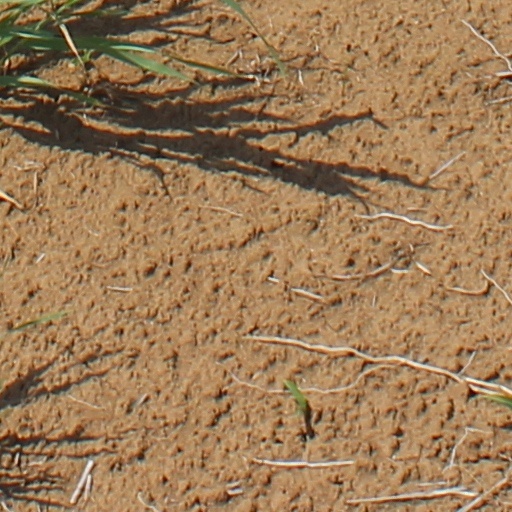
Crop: wheat